Leavenworthia

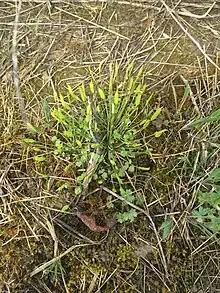
"Leavenworthia exigua" from Central Tennessee showing characteristic siliques.

These are small annual herbs under 10 centimeters tall. They produce a basal rosette of leaves and often lack a true stem, instead sending up a scape, a flowering stalk topped with an inflorescence. The inflorescence is usually made up of just one flower, but a large plant may produce several flowers in a raceme. The petals are white, yellow, orange, or lavender. They are often notched and clawed, narrow at the base and wider at the tip. There are six stamens, two short and four long. The fruits are siliques or silicles of various shapes. The seeds are flattened and have wide margins or wings.